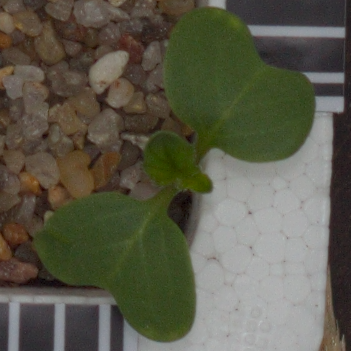
Label: charlock